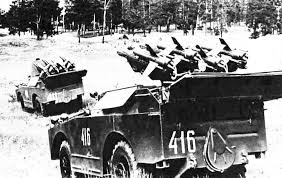
Label: BRDM